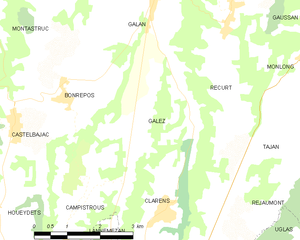
Galez, est une commune française située dans le département des Hautes-Pyrénées, en région Occitanie.